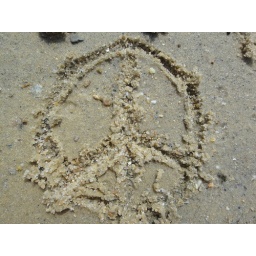
toes in the sand your fingers reach for my hand the summer blue sky is around us..